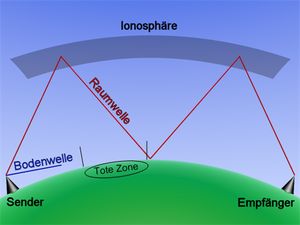
Radioudbredelse
Rækkeviddeafhængig ionosfærepåvirkning af HF-radiobølger. HF-radiobølger langs jorden (tysk bodenwelle) har en vis udbredelse. HF-radiobølger modtaget via én ionosfærereflektion kan muligvis nås i en ring om senderen. Én skip ringen kan typisk mangle visse horisontale vinkelintervaller f.eks. grundet varierende ionosfæreforhold eller retningsbestemte antenner. HF-radiobølger modtaget via to ionosfærereflektion (og én vand/(jord))-refleksion (3 skip). Det er forholdsvis almindeligt, at visse HF-radiobølger kan foretage så mange skip, at de kan nå halvejs rundt om jorden.
Radioudbredelse er en term som sædvandligvis anvendes til at forklare hvordan radiobølger opfører sig når de udsendes eller bliver udbredt. Radiobølger sendes og modtages via radioantenner.